Refraction

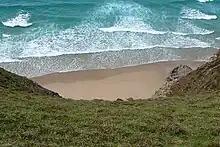
Water waves are almost parallel to the beach when they hit it because they gradually refract towards land as the water gets shallower.

Temperature variations in the air can also cause refraction of light. This can be seen as a heat haze when hot and cold air is mixed e.g. over a fire, in engine exhaust, or when opening a window on a cold day. This makes objects viewed through the mixed air appear to shimmer or move around randomly as the hot and cold air moves. This effect is also visible from normal variations in air temperature during a sunny day when using high magnification telephoto lenses and is often limiting the image quality in these cases.